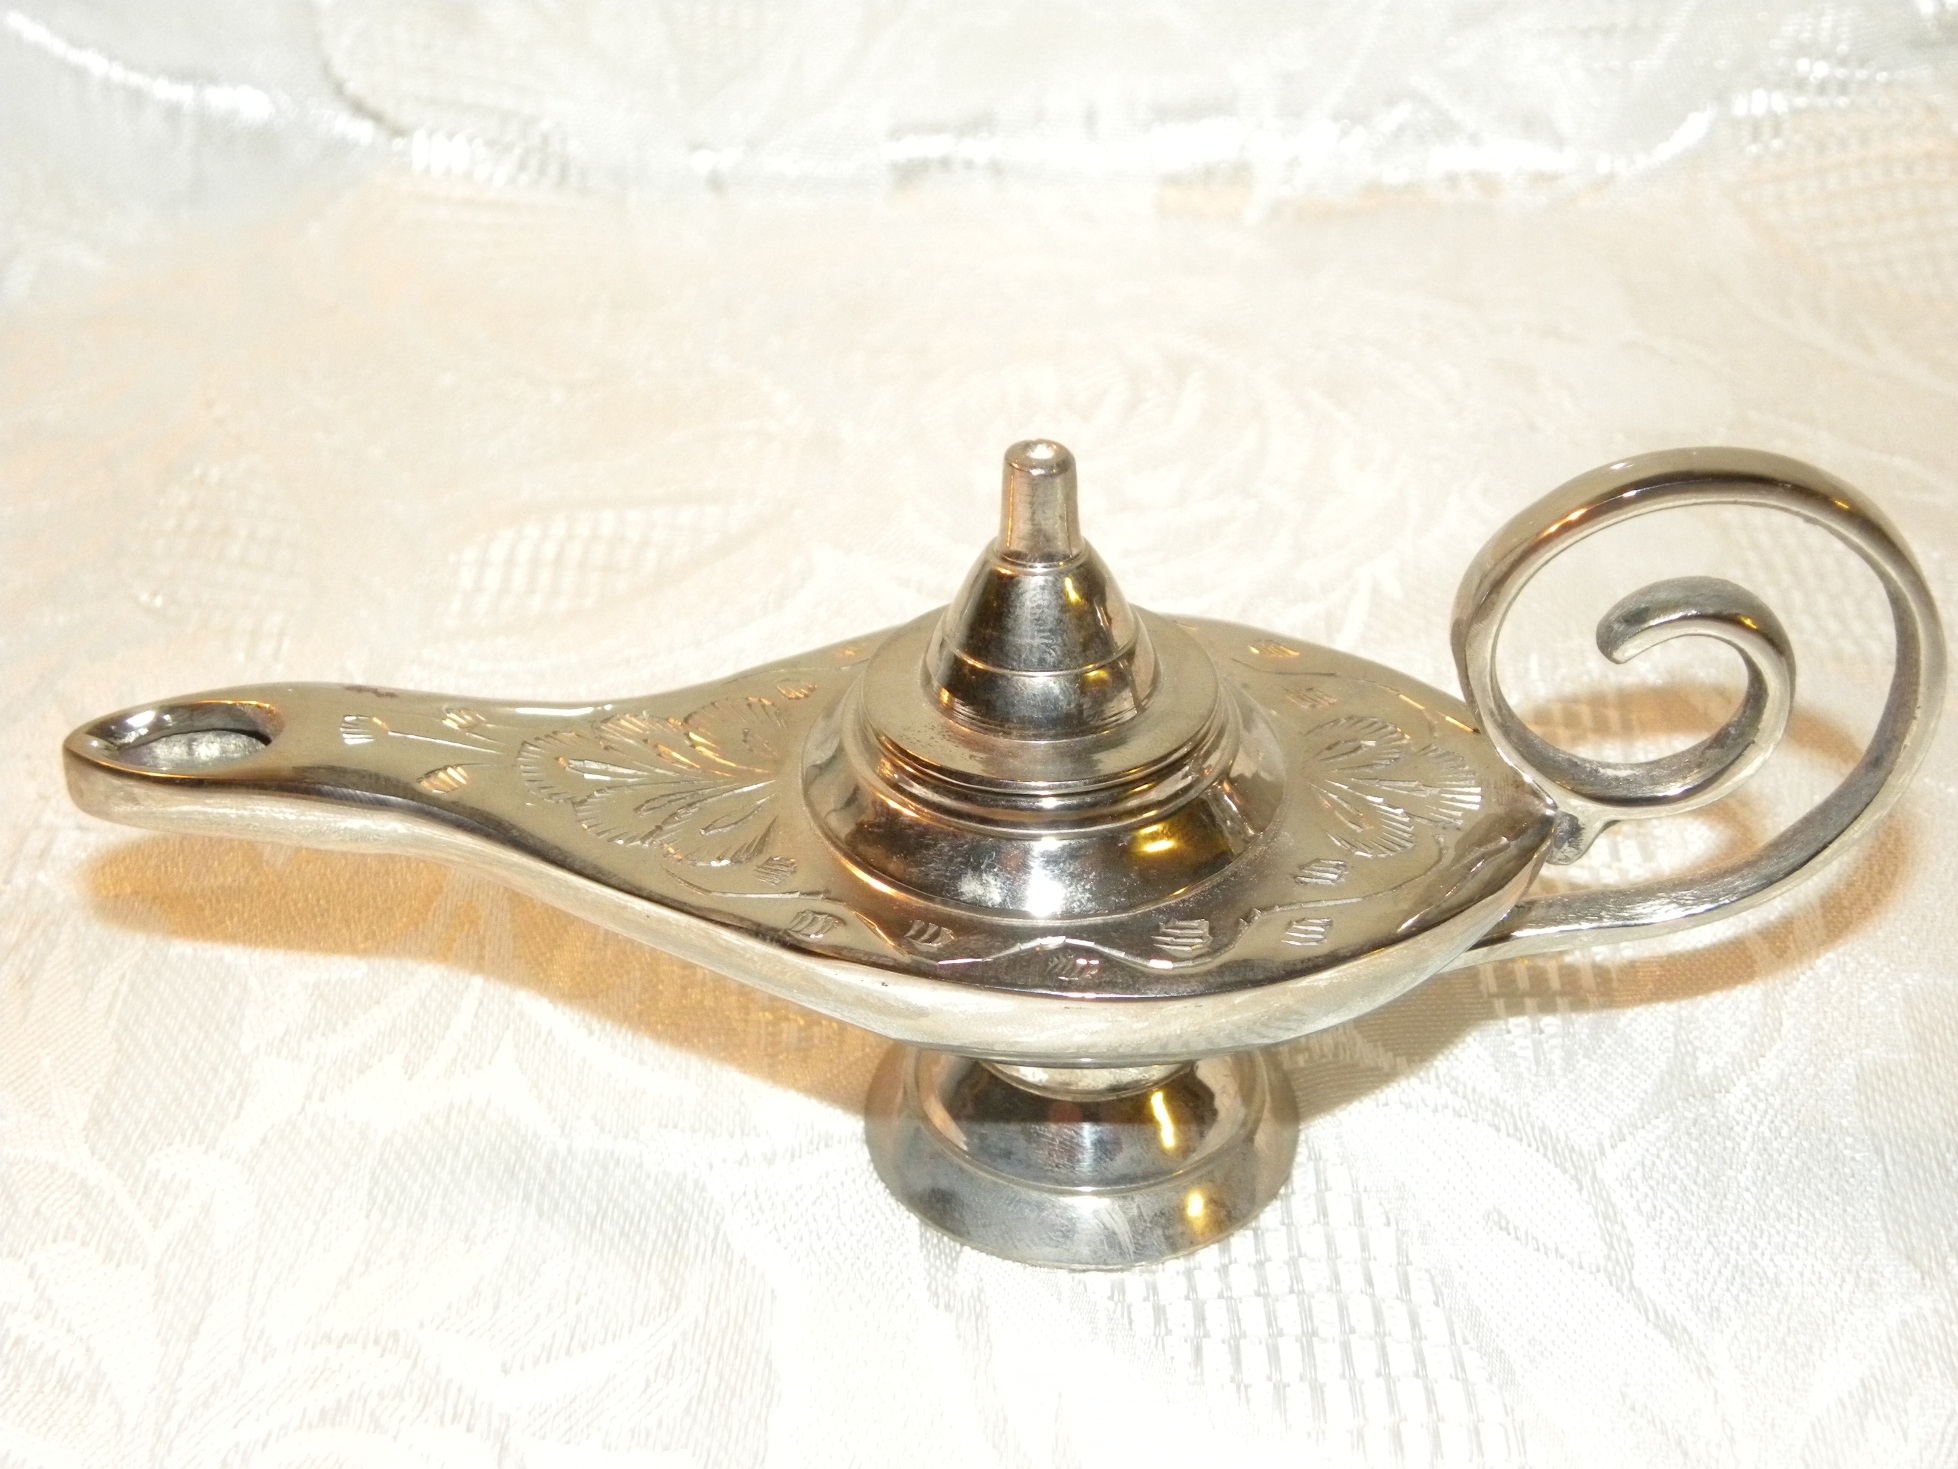
antique, wish, mystical, golden, metal, ancient, material, product, dream, brass, fantasy, magic, myth, wishes, oil, magical, traditional, treasure, smokes, wealth, arabian, aladin, genie lamp, aladdin, jin, jihn, jinn, fables